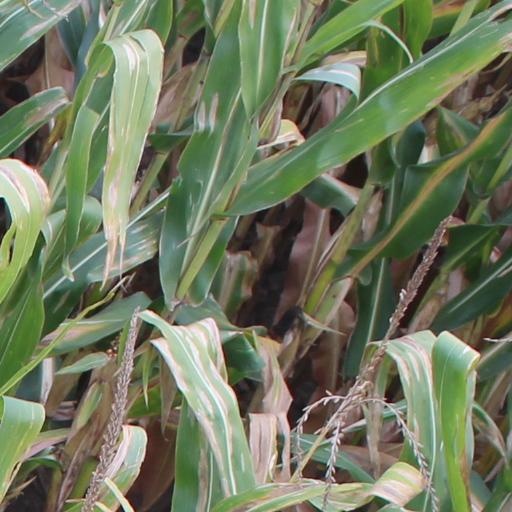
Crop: maize; corn